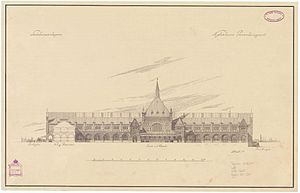
Københavns Hovedbanegård / Den nuværende Københavns Hovedbanegård
Wencks tegning til hovedfacaden